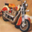
Label: motorcycle